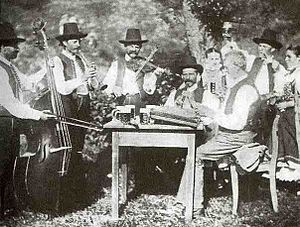
Folkemusik
Folkmusikere fra Kunčice, Mähren (1890'erne).
Folkemusik er oprindeligt betegnelsen for "folkets musik" modsat den klassiske musik som var sofistikeret, i højere grad intellektuel og forbeholdt aristokratiet. Folkemusik er ikke en enkelt genre, men hundredvis – hvis ikke tusindvis – af forskellige stilarter. Det særegne ved den traditionelle definition af folkemusik er, at den er egnsbestemt og dermed knyttet til et bestemt folk i et bestemt afgrænset nationalt område. Den lader sig sjældent fusionere med andre genrer, - i så fald vil nogle hævde, at den mister retten til genrebetegnelsen; folkemusik. Dog har det seneste århundredes globalisering nærmest udryddet den egnsbestemte musik. Hvis man skulle omsætte folkemusikkens oprindelige sociale funktion til en moderne genre, ville det formentlig være popmusik. Mange bands anvender i dag virkemidler fra deres traditionelle folkemusik til deres musik.